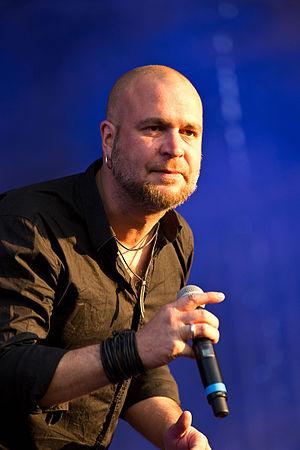
Schandmaul est un groupe de medieval rock allemand, originaire de la Bavière. Le nom du groupe se traduit vulgairement par mauvaise langue, représentant leur mascotte : un bouffon grimaçant.